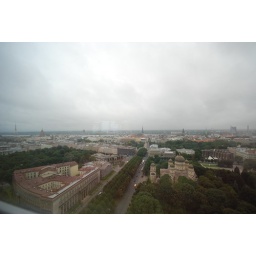
View from the sky bar in Riga hotel.